Artomatic

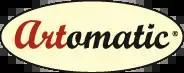
Artomatic's logo

Artomatic is a multi-week, multimedia arts event held in the Washington metropolitan area of the United States. It was founded by Washington, D.C. artist and arts activist George Koch. The non-juried, open event has provided a forum for artists of all types (visual, performance, and literary) and abilities (from novice to professional). There are also arts education and professional development workshops and discussions. Events were held from 1999 up to 2017 at intervals from one to three years, depending upon the availability of a site. Unable to have in-person events due to the COVID-19 pandemic, an online event was held in 2020. The organization has remained active in the local arts community.